Nauck, Virginia

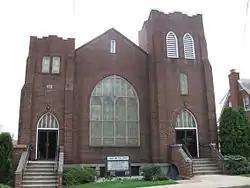
Lomax African Methodist Episcopal Zion Church (2012)

In 1719, John Todd and Evan Thomas received a land grant within the area that is now the Nauck neighborhood. Robert Alexander later acquired the land. In 1778, Alexander sold his property to John Parke Custis, whereupon the land became part of Custis' Abingdon estate.